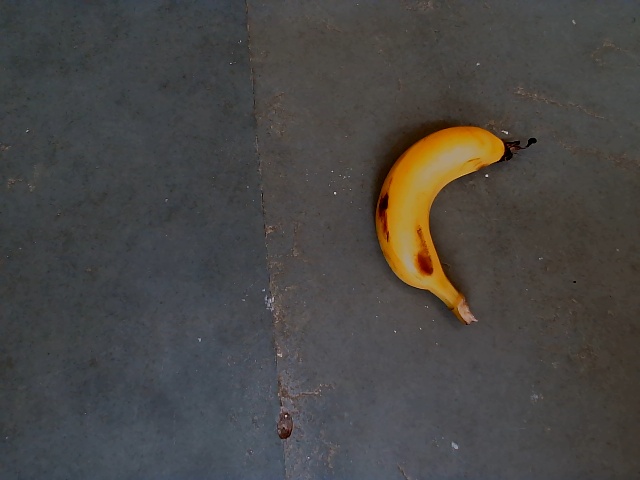
Label: Ripe_Banana